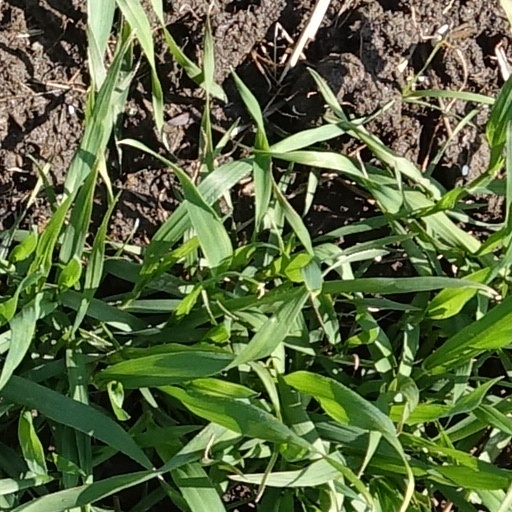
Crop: wheat